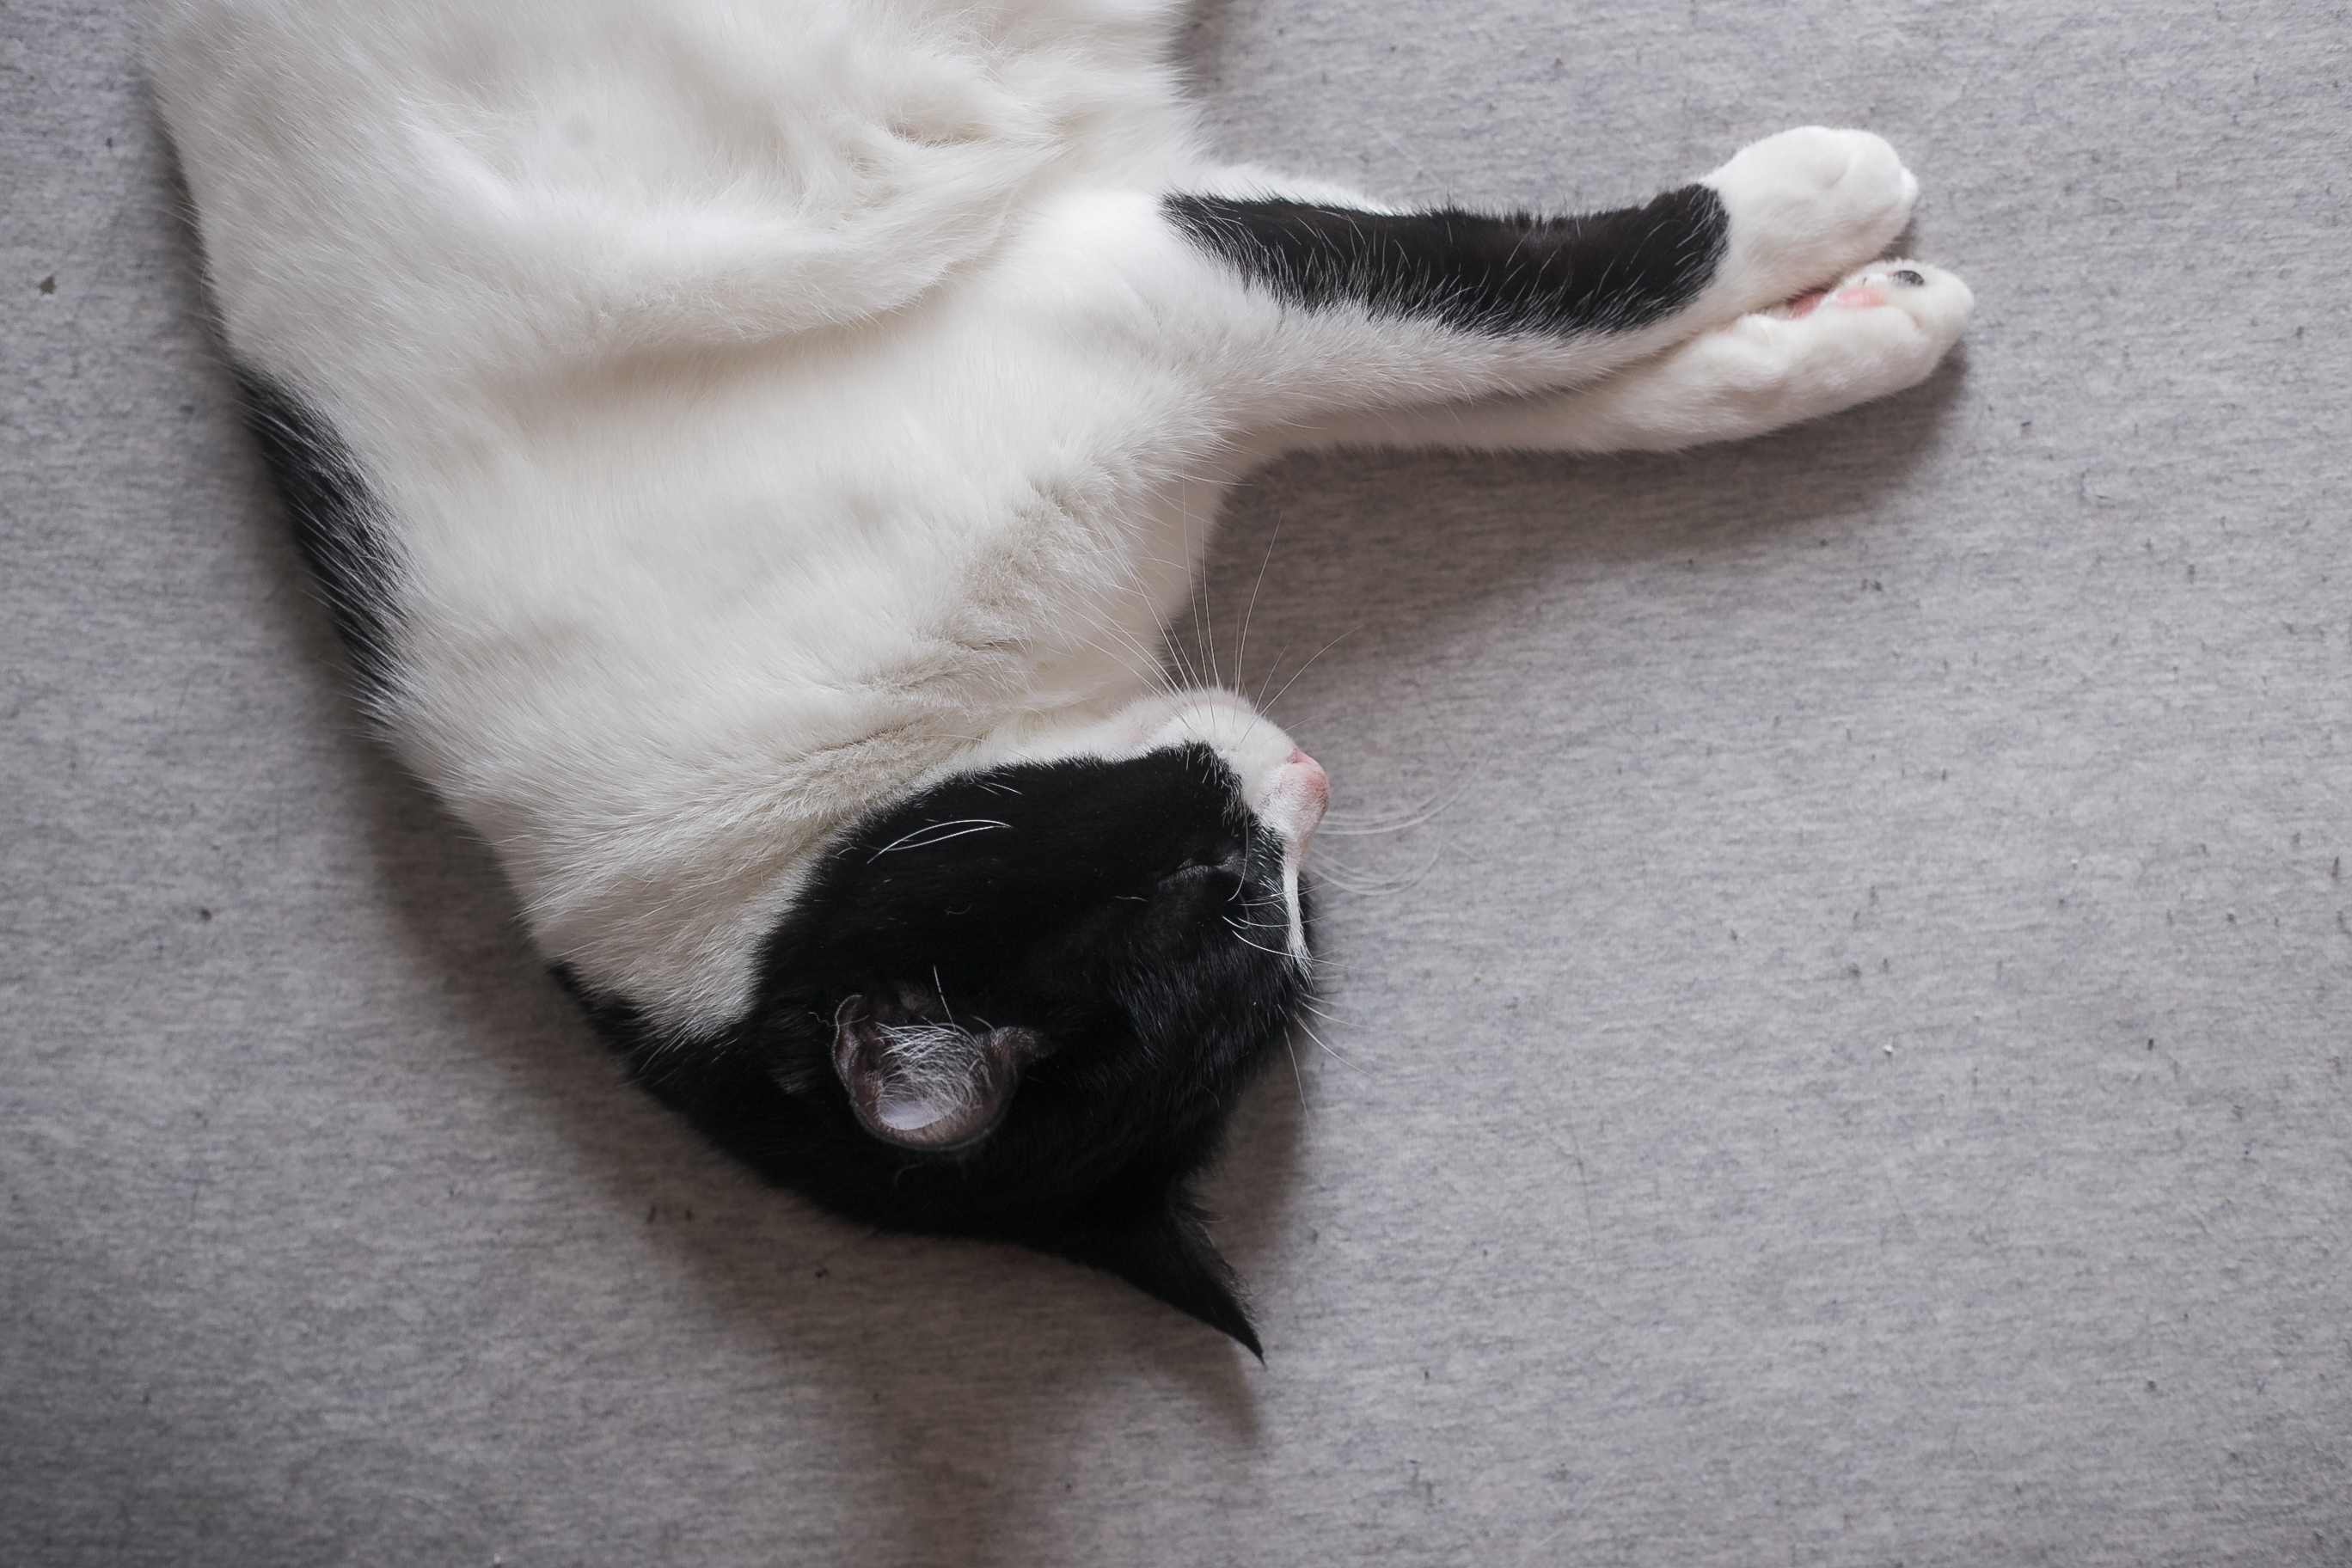
cat, sleeping, kitten, sleep, nap, pussycat, black, white, resting, rest, snoring, snore, upside down, dream, dreaming, fur, coat, short, wool, nose, snout, felidae, eye, whiskers, paw, claw, small to medium sized cats, tail, carnivore, polydactyl cat, hand, fawn, canidae, ear